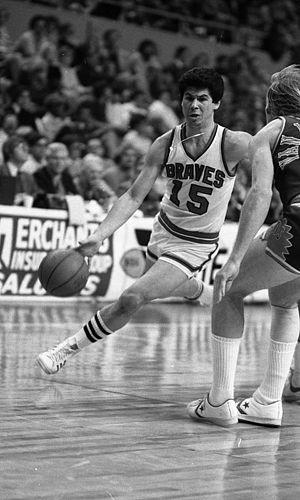
Ernest DiGregorio, dit Ernie, né le 15 juin 1951 à Providence, est un ancien joueur de basket-ball américain ayant évolué en NBA entre 1973 et 1978.